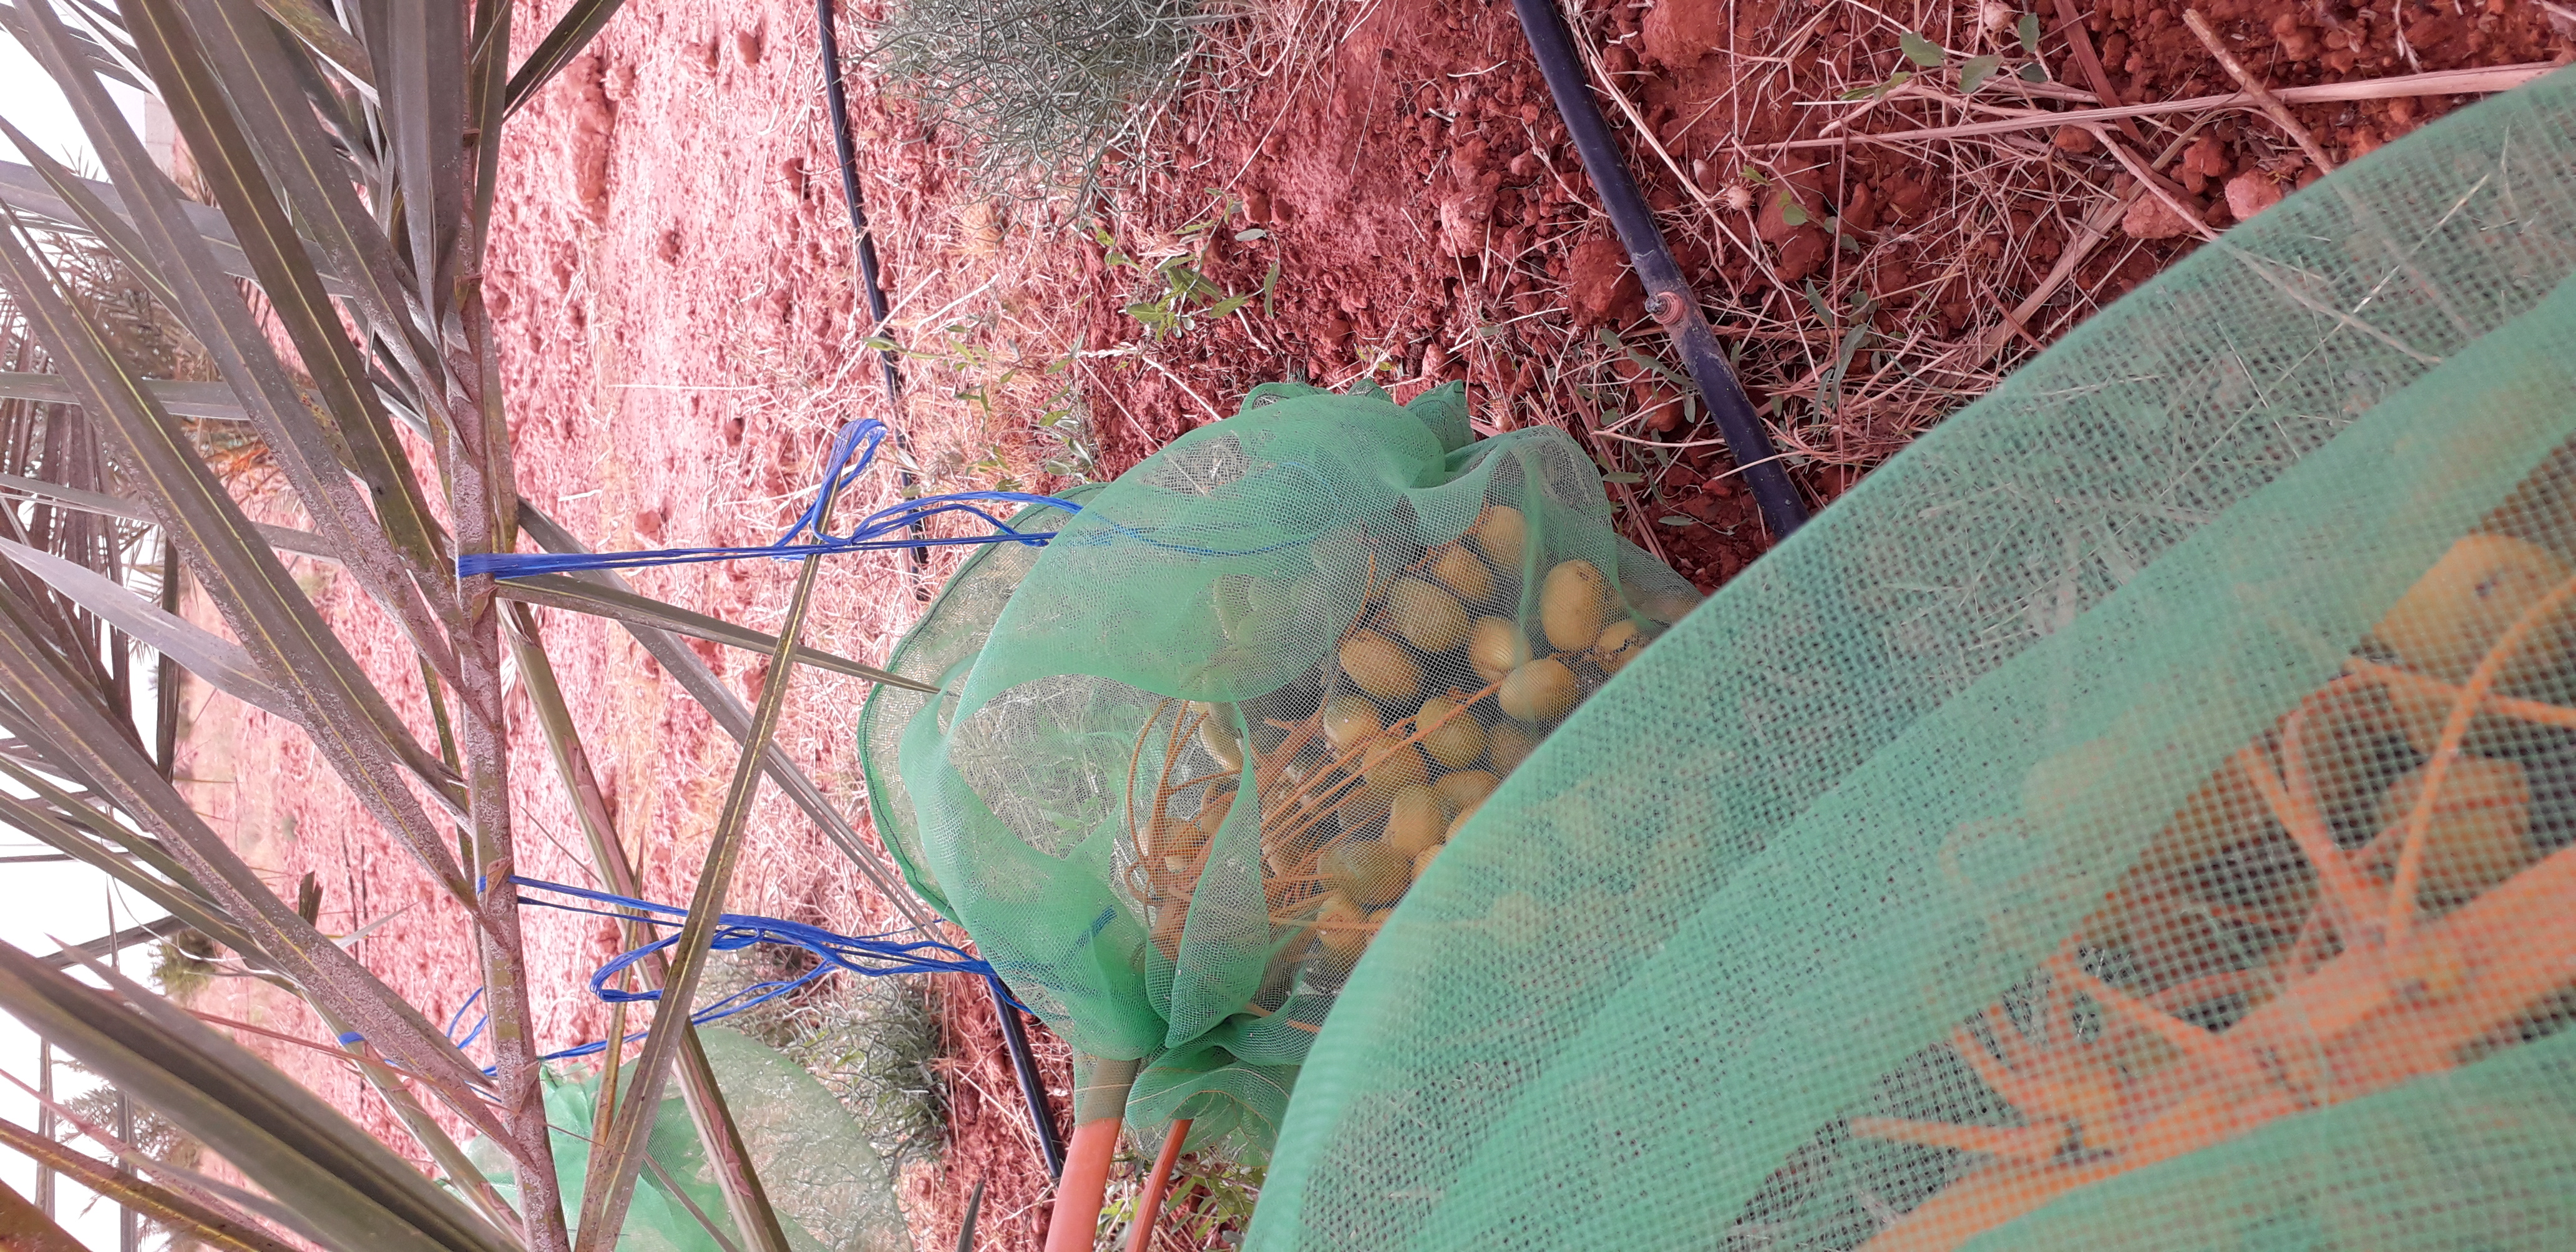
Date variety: Boufagous